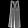
Label: T - shirt / top